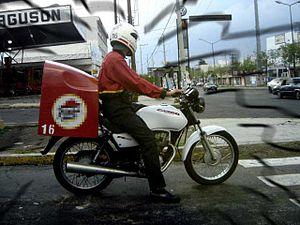
La livraison de pizza est un service dans lequel une pizzeria livre une pizza à un client situé dans une zone géographique proche directement à domicile ou au bureau. Pour cela un moyen de transport, classiquement une automobile ou un deux-roues, est utilisé. La commande est passée par le client par téléphone ou par Internet. La livraison peut être gratuite ou nécessiter un supplément de prix.